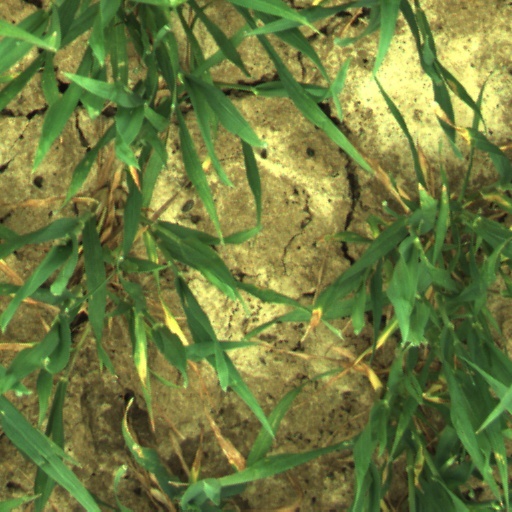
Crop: wheat